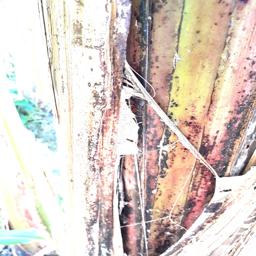
Label: BACTERIAL SOFT ROT